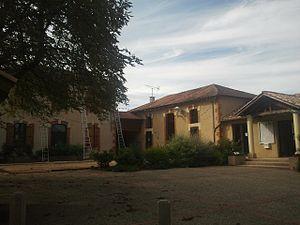
Place de la Mairie à Lourties-Monbrun
Lourties-Monbrun est une commune française située dans le département du Gers en région Occitanie.